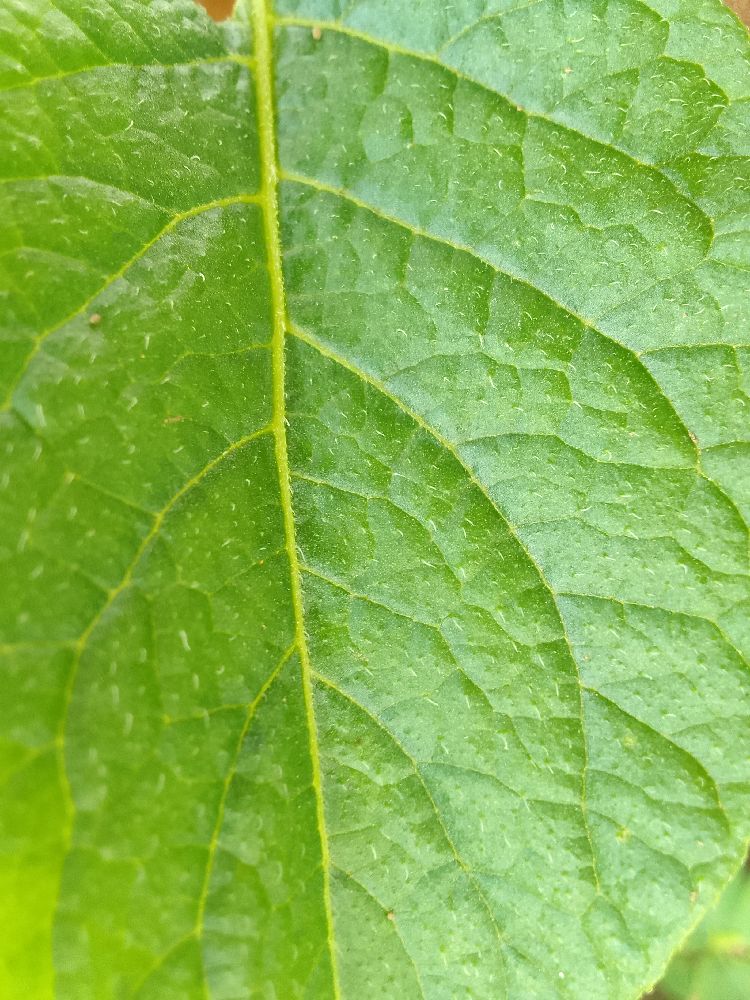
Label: Healthy